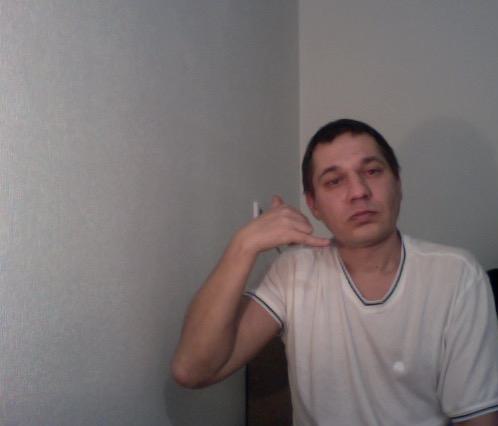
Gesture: call